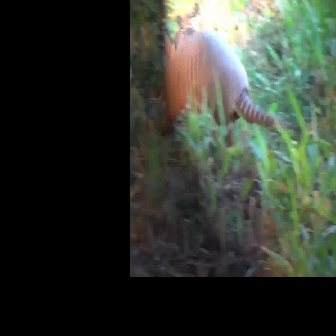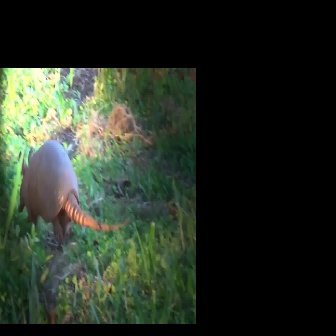
  Please identify the target specified by the bounding box [159,23,295,159] in the first image and locate it in the second image. Return the coordinates in [x_min,y_min,x_max,y_max] format.
Answer: [17,139,128,250]